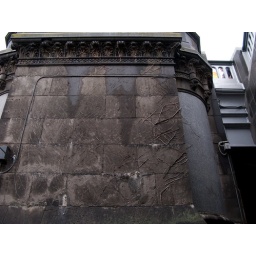
wall texture under the bridge